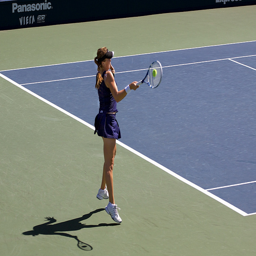
A woman hitting a tennis ball on a professional court.
a tennis player swinging a racket at a ball
A female tennis player hitting a tennis ball
A woman standing on a tennis court holding a racquet.
A woman on a court with a tennis racket.